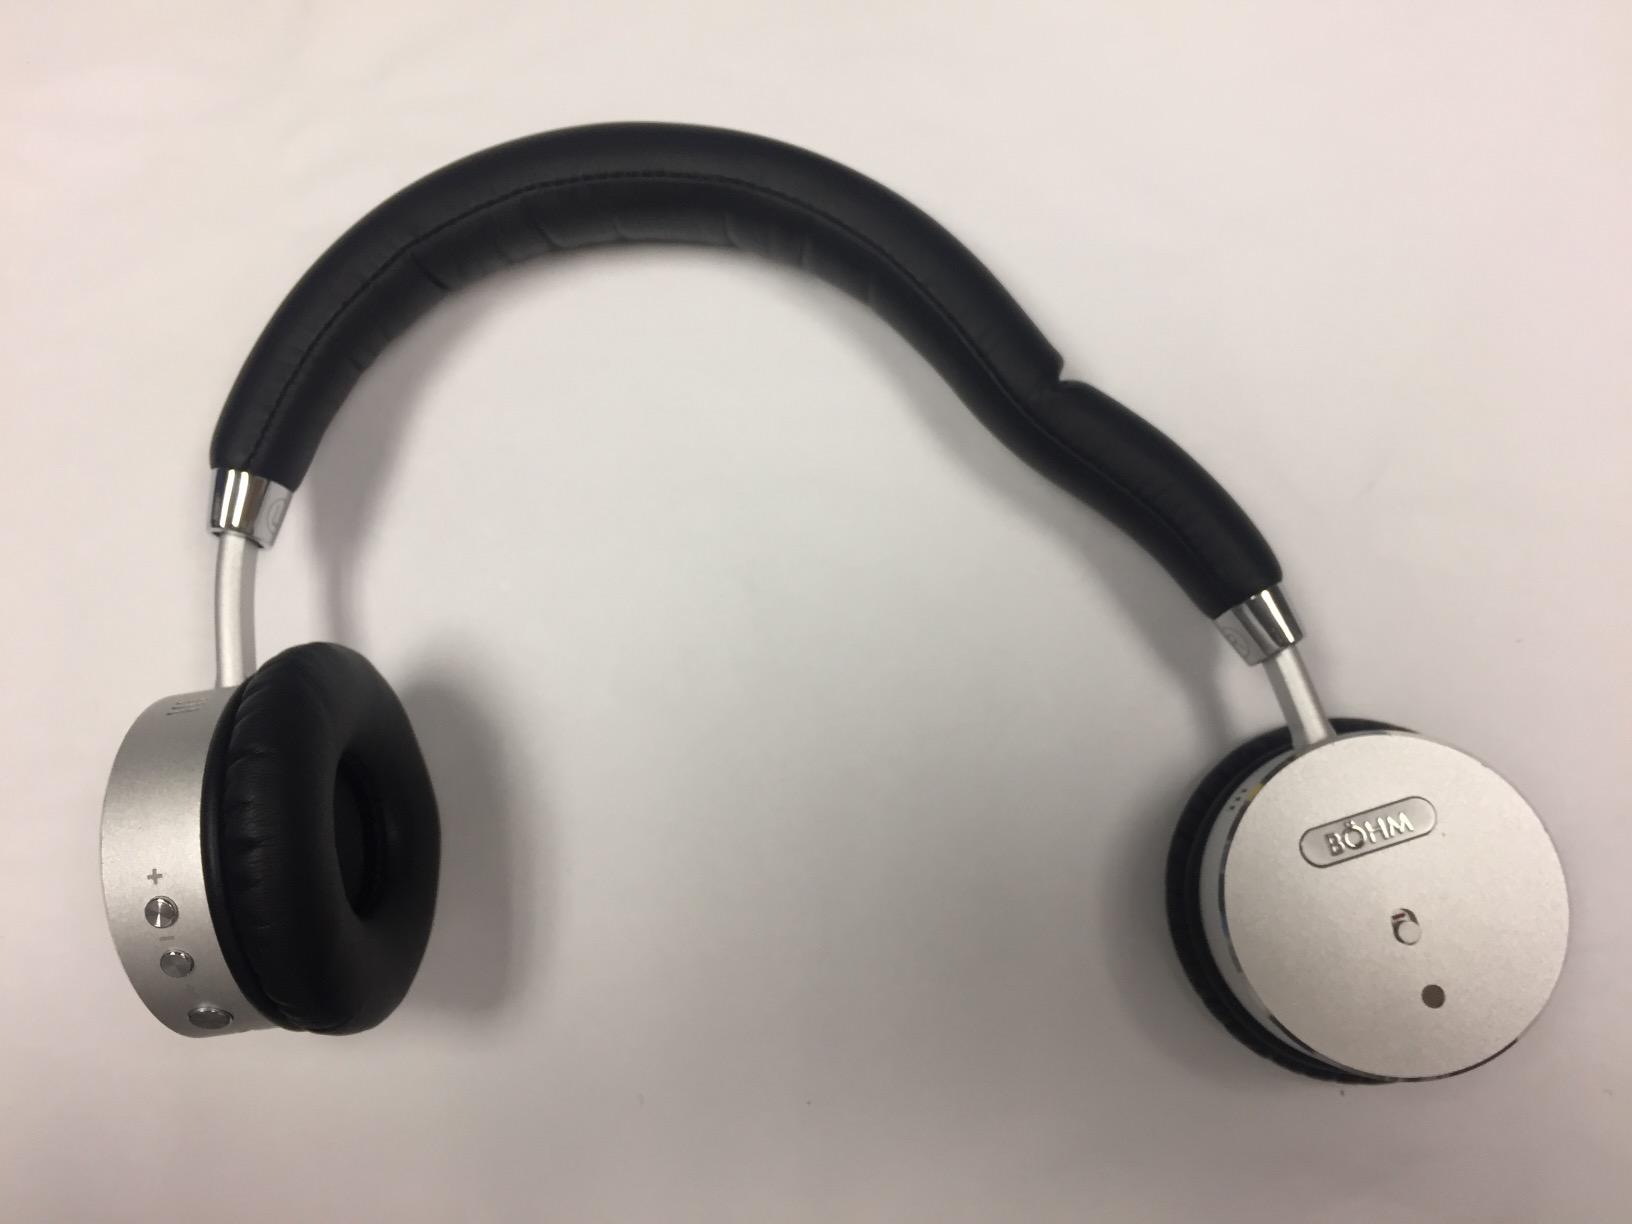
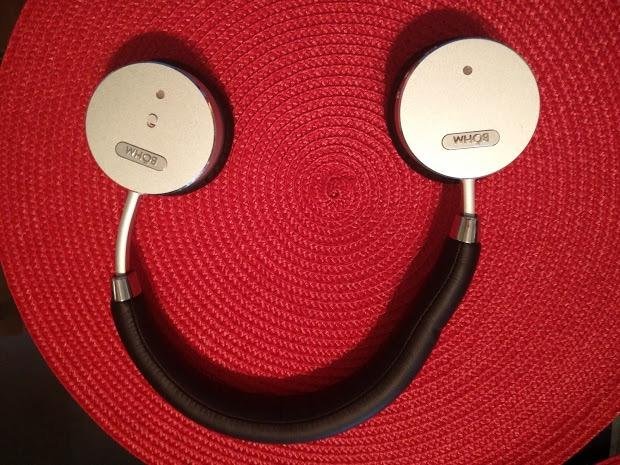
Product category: headphones
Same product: yes